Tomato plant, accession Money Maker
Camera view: tilt-top (135 deg); turntable rotation: 210 degrees
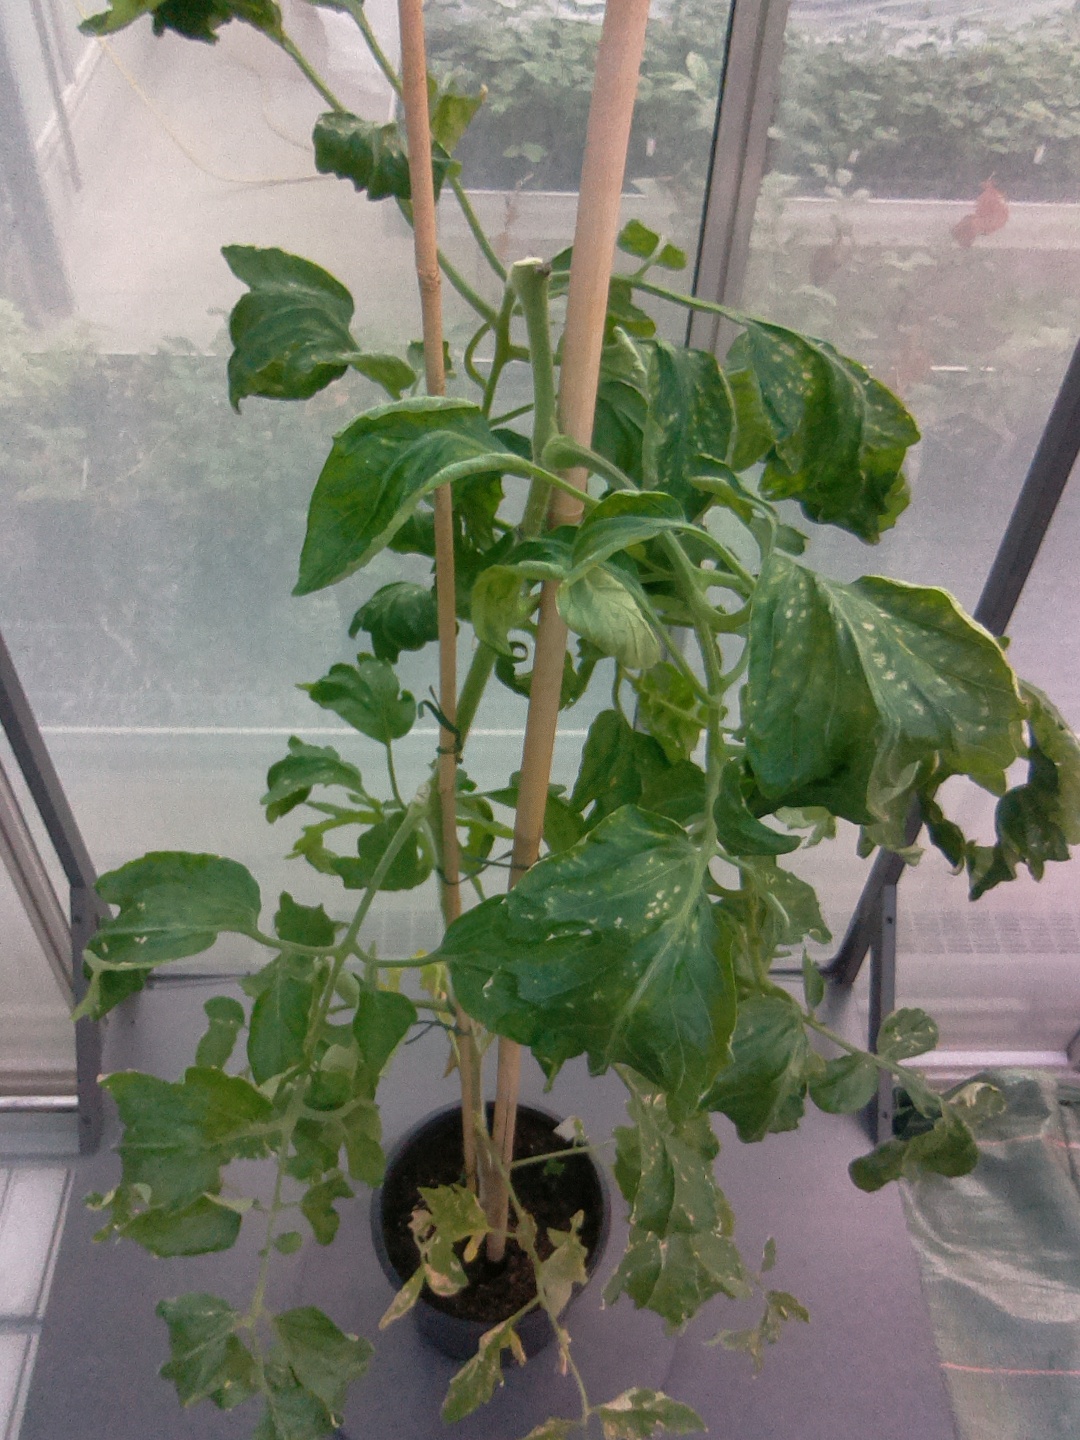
BBCH growth stage 29: 90%-100% Side shoots formed